Lake Merritt

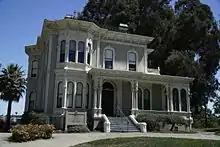
The Camron-Stanford House was built by Samuel Merritt in 1876 along the southwest corner of Lake Merritt in Oakland, California.

The ornate Camron-Stanford House was built in 1876 near the lake's western shore. Tax records suggest that Samuel Merritt built the Italianate Victorian as part of his plan to promote and develop downtown Oakland and the new lake. In 1877, the house's title was transferred to Mrs. Alice Camron, a purchase she was able to make due to an inheritance from her father, California pioneer John Marsh. She, her husband Will, and their two daughters were the first residents of the home. Further fine homes were built on the lakeshore by others following Merritt's lead, though none but Camron-Stanford remain today. Beginning in 1910, the house served as the Oakland Public Museum. In 1967, the Oakland Museum moved to other quarters, and the Camron-Stanford House is now a separate museum.